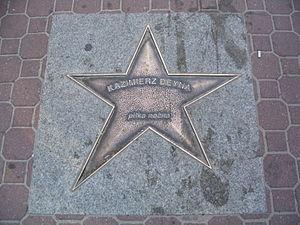
Kazimierz Deyna, né le 23 octobre 1947 à Starogard Gdański et mort le 1ᵉʳ septembre 1989 à San Diego aux États-Unis, est un footballeur polonais. Il occupe le poste de milieu offensif avec la sélection polonaise et les différents clubs qu'il a côtoyés, dont le Legia Varsovie où le numéro dix qu'il portait a été retiré à sa mort.